Ename Abbey

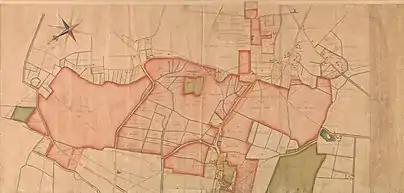
A 17th-century map of the abbey's property

During the first half of the 11th century the tension between the Holy Roman Empire and the county of Flanders grew, especially in border territories. Ename was a stronghold on the river Scheldt that marked the border of the Empire. In 1033 Baldwin V took possession of the keep and destroyed it; in 1047 the territory of Ename was definitively under his control. In order to demilitarise the area, in 1063 Adele of France founded the Abbey of Our Lady that received the village of Ename and other properties to provide financial income. The Benedictine abbey was established in the former Ottonian palace building, directed by a monk from the Saint Vedastus abbey in Arras. It was under the direct control of the Pope and through all its history it maintained a close relation with the counts of Flanders.